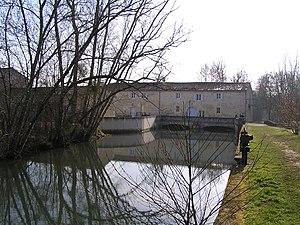
moulin de Preziers sur l'Antenne et sa chaussée
Le site Natura 2000 de la vallée de l’Antenne est une zone spéciale de conservation située en Charente-Maritime et en Charente, dans la vallée de l’Antenne, affluent de rive droite de la Charente. Il couvre l’ensemble de la rivière et la majeure partie de ses affluents, dont le Briou.